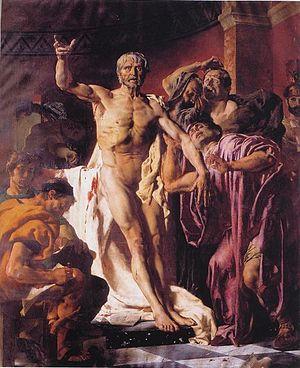
Joseph-Noël Sylvestre: La Mort de Sénèque. Huile sur toile - 257
Joseph-Noël Sylvestre né à Béziers le 24 juin 1847 et mort à Paris le 29 octobre 1926 est un peintre français.